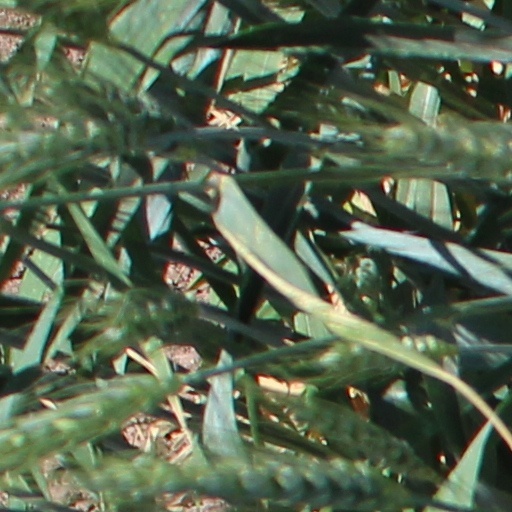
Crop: wheat